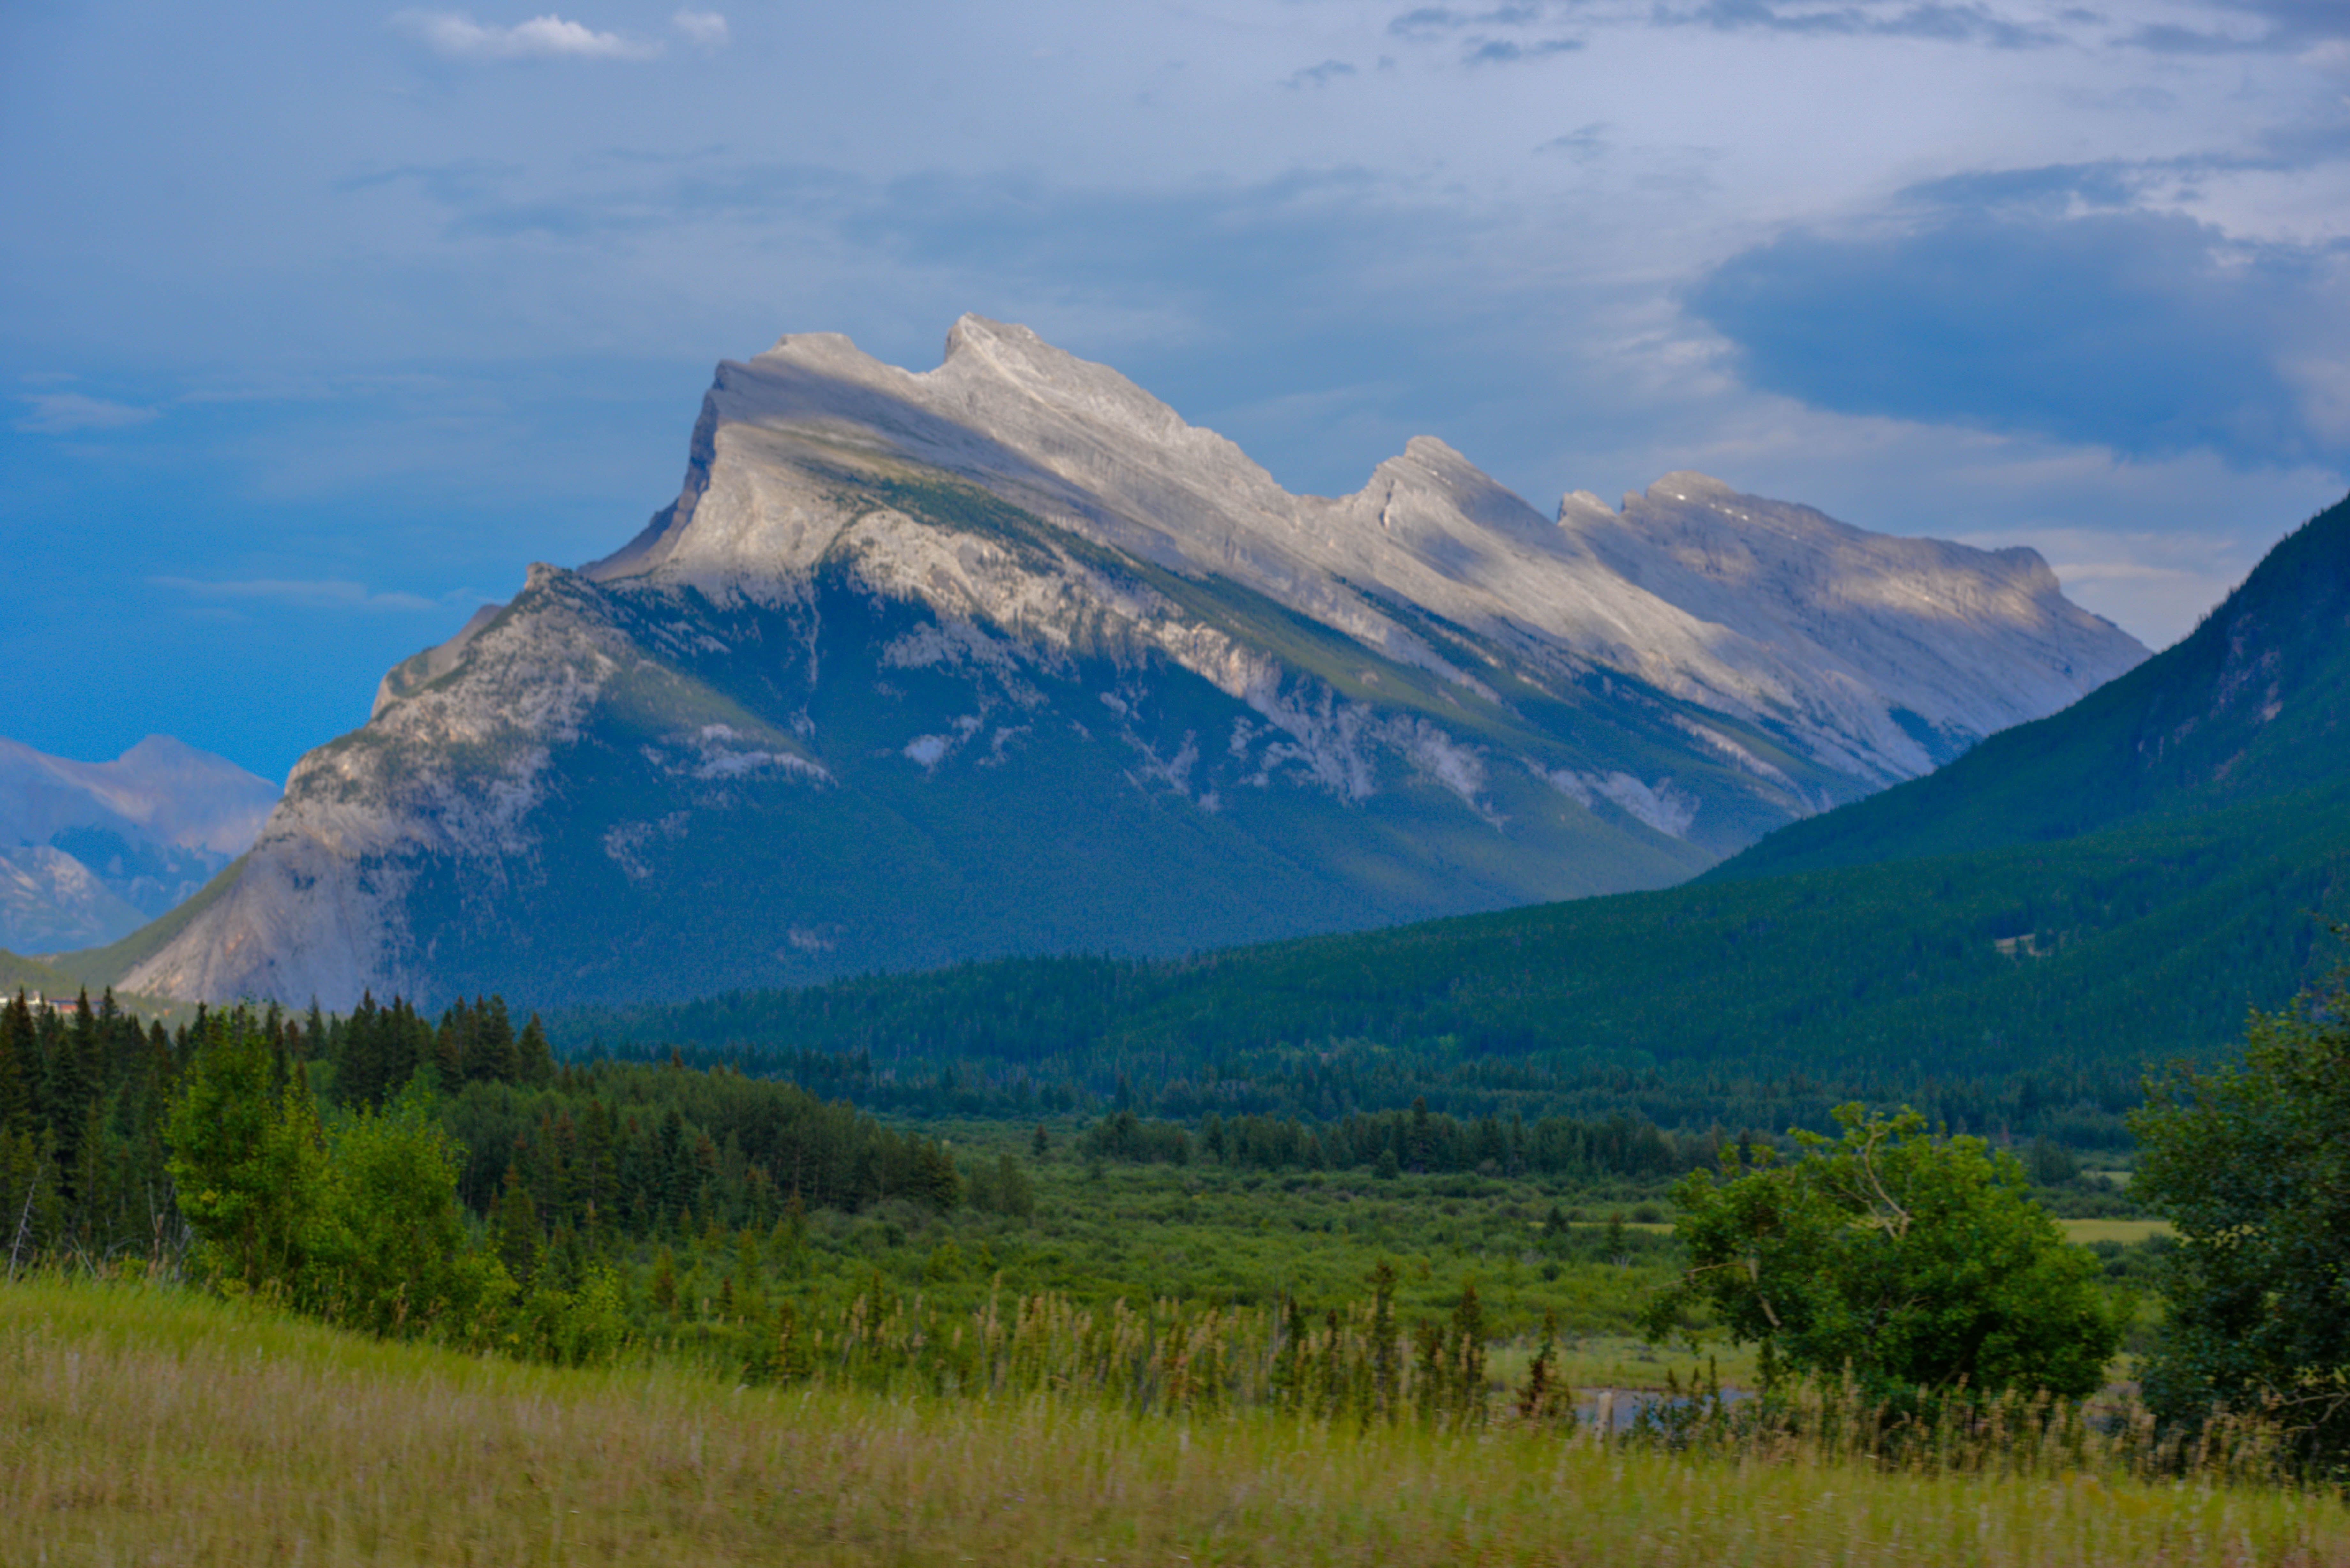
landscape, nature, wilderness, mountain, cloud, meadow, hill, lake, valley, mountain range, highland, national park, ridge, plain, alps, grassland, plateau, fell, loch, ecosystem, landform, natural environment, geographical feature, atmospheric phenomenon, mountainous landforms